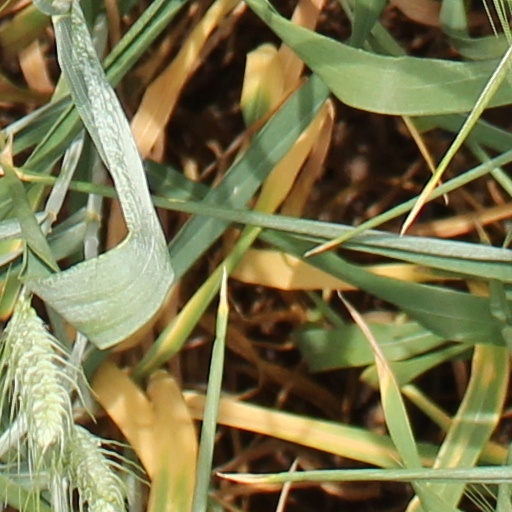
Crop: wheat